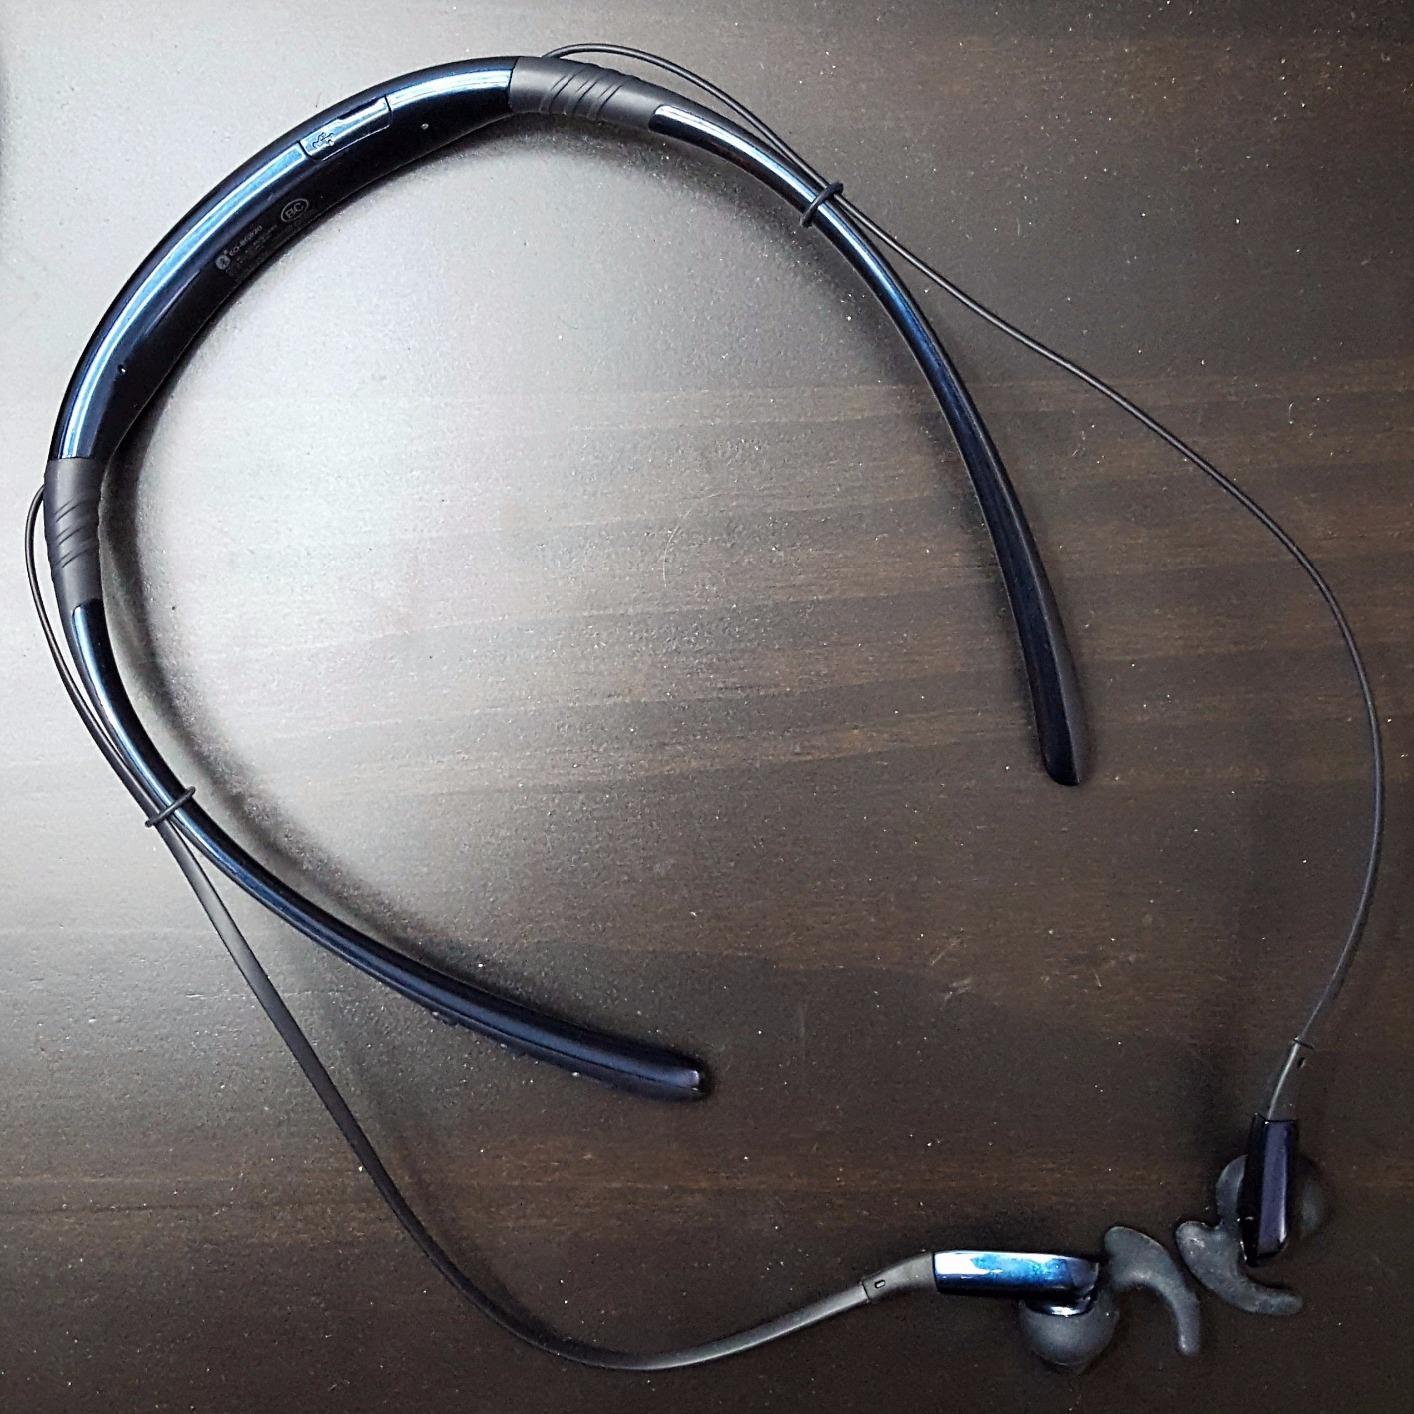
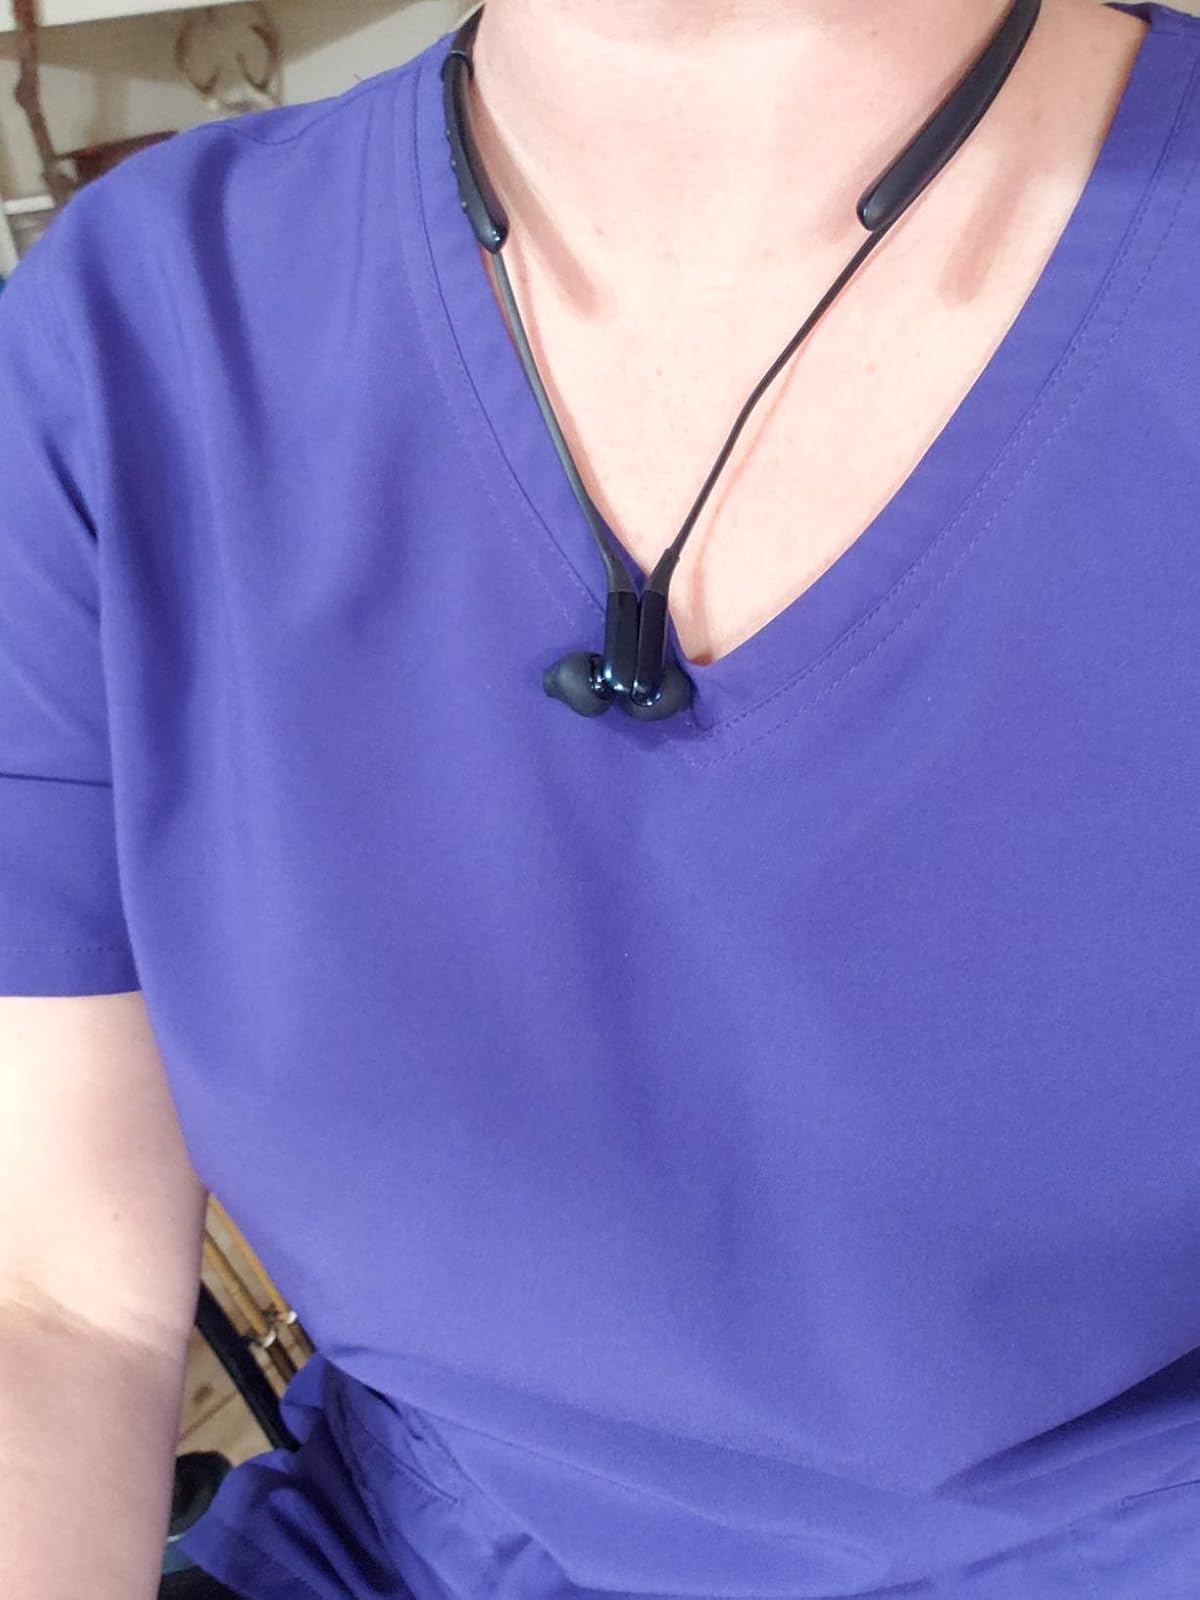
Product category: headphones
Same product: yes